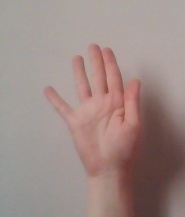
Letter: sheen